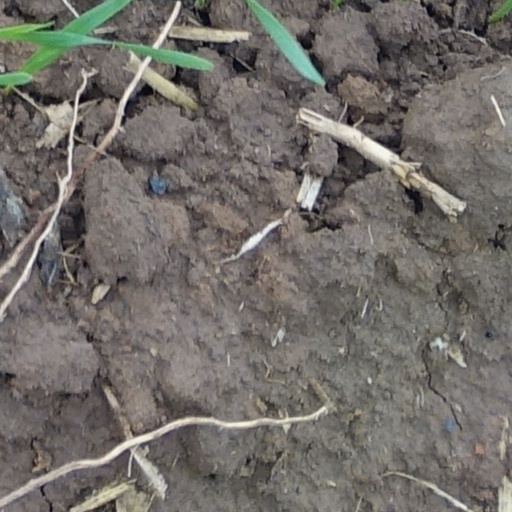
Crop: wheat